Hidaya Sultan al-Salem

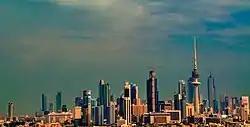
Hidaya Sultan al-Salem lived and worked in Kuwait City, Kuwait.

Originally four people were investigated for the murder of Hidaya. Many motives for the murder were reviewed. At the beginning of the investigation, some believed the murder was political. Hidaya had written an article about money being embezzled, and the office in the Gulf Emirate not being used appropriately. Her lawyer believed it was too early to assume Hidaya was killed for political reasons. Another motive included financial problems and disputes with her employees. The investigation led to the actual motive for the crime. A year before the murder al-Salem had published an article, the article had criticized his Al-Awazem tribe. In the article al-Salem had published her thoughts about women dancers in the tribe. The dancers were women that al-Salem's family had hired. The article described the women dancers as 'all temptation and sexual suggestion'. Many members of the tribe took offense to this, due to the fact that al-Salem had talked about the tribe living outside the Kuwait walls. The members of the tribe believed al-Salem was implying that they were not real Kuwaiti people. Later, al-Salem explained that she did not mean that. The Lt. Colonel was thought to have killed al-Salem to protect the honor of his tribe.